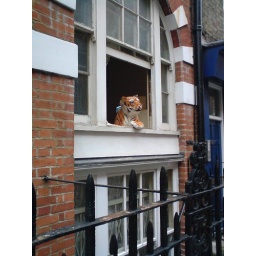
This lady tiger was gazing out her window looking for love in a London back street.